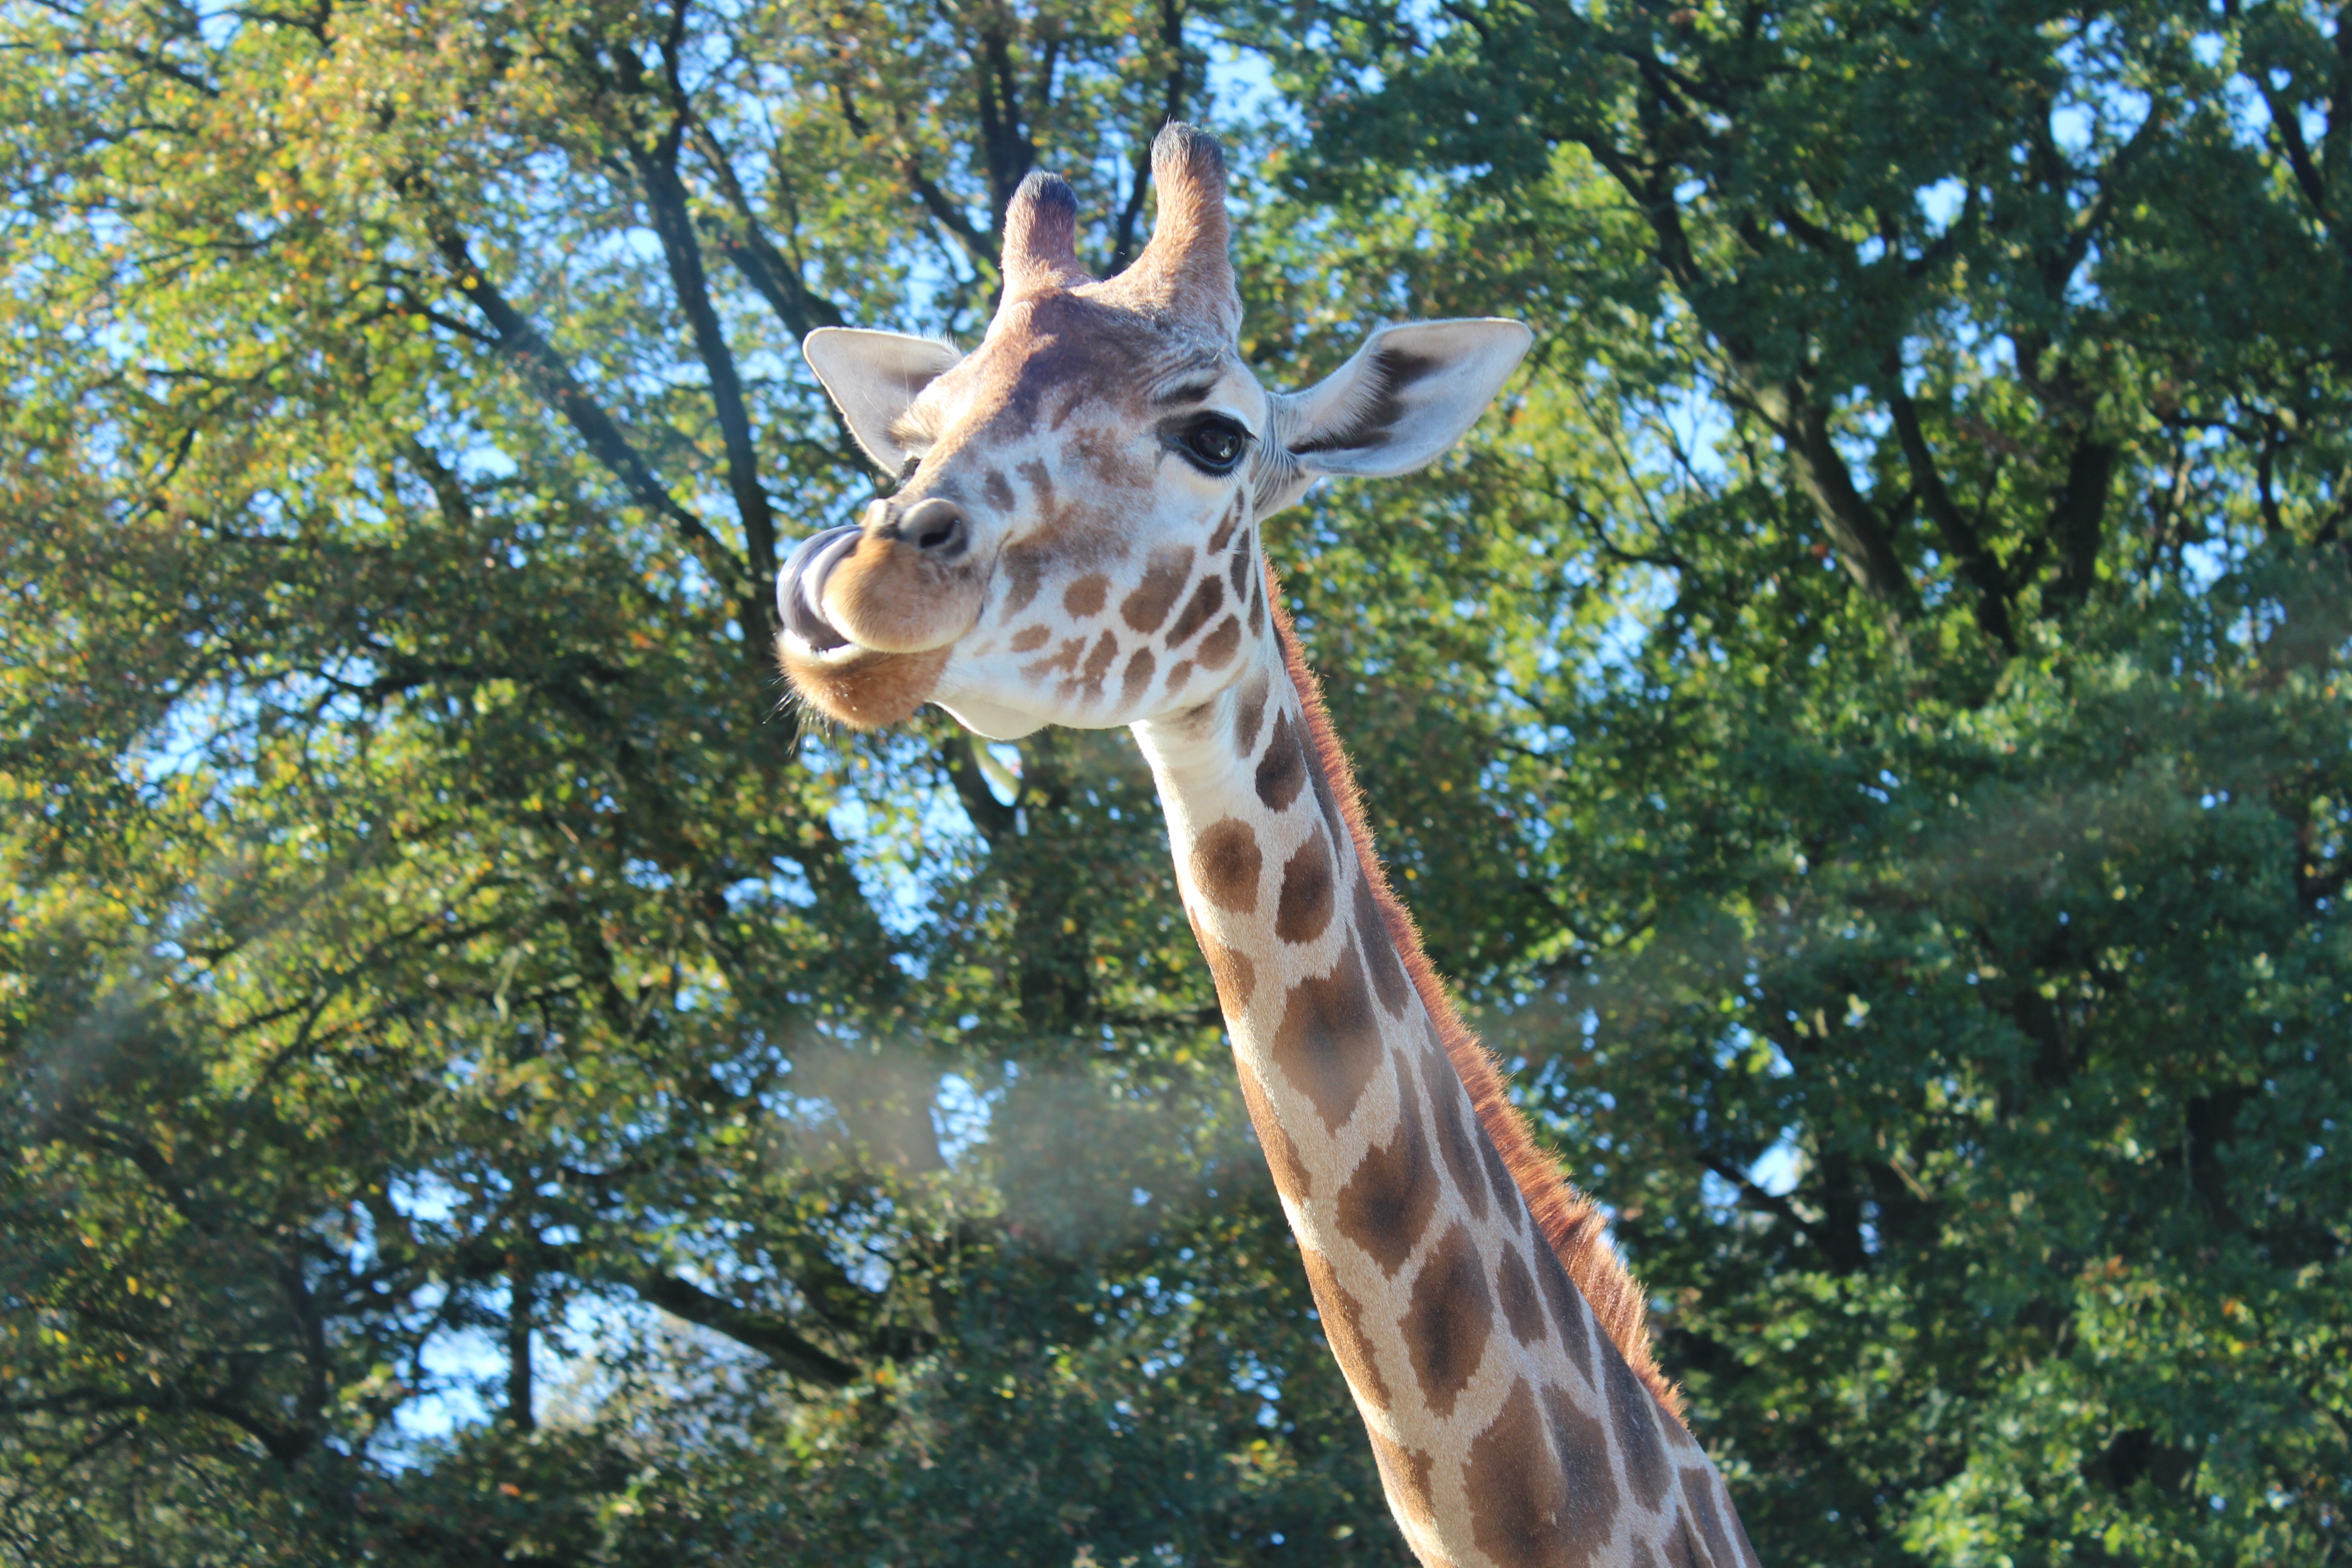
wildlife, zoo, mammal, fauna, giraffe, neck, animals, giraffidae, rothschild giraffe, camelopardalis, rothschildi